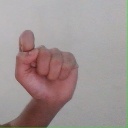
अक्षर: घ